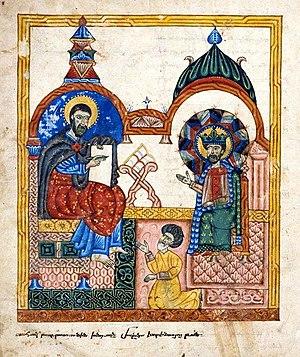
Moïse de Khorène, Movsès Khorenatsi ou Movsēs Xorenac‘i est selon la tradition et une partie des spécialistes un historien arménien du Vᵉ siècle, ainsi qu'un poète, un hymnodiste et un grammairien ; d'autres spécialistes, se fondant sur son œuvre, estiment cependant qu'il aurait vécu à une époque plus tardive, entre le VIIᵉ et le IXᵉ siècles, de telle sorte que ses dates biographiques sont encore l'objet d'une controverse non tranchée.
La littérature arménienne proprement dite se développe parallèlement à la poésie de l'Arménie, pays et culture. Les deux sont très liées, et leur histoire connaît plusieurs âges d'or et plusieurs courants littéraires : l'historiographie du Vᵉ siècle, la poésie du Xᵉ au XIVᵉ siècle, et la « révolution littéraire arménienne » du XIXᵉ siècle. Cet article retrace le fil de l'histoire de la littérature arménienne, et de ce qu'elle est actuellement.